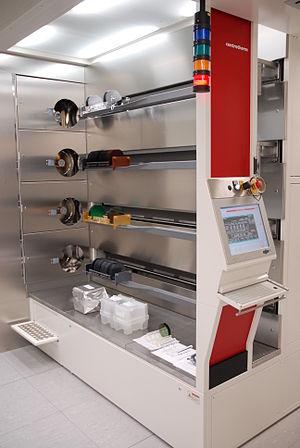
Fours de diffusion et d'oxydation thermique à la centrale de technologie du LAAS-CNRS à Toulouse, France.
L'oxydation thermique est un procédé qui utilise l'énergie thermique pour oxyder des substances. Les buts de ce type de procédé sont assez divers : destruction de substances dangereuses avec formation de substances inertes, production d'énergie, traitement de surface afin de modifier les propriétés d'un matériau, etc.